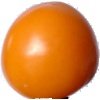
Label: yellow_tomato